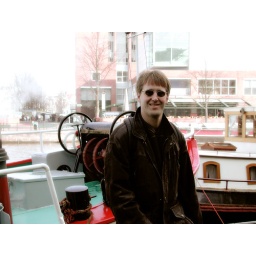
The house boat that we stayed on in Amsterdam.